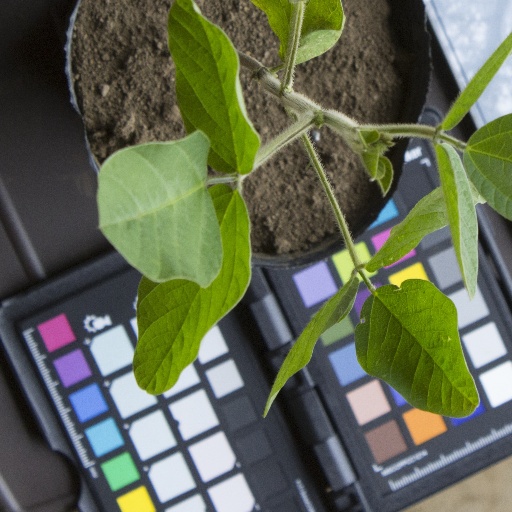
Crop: soybean